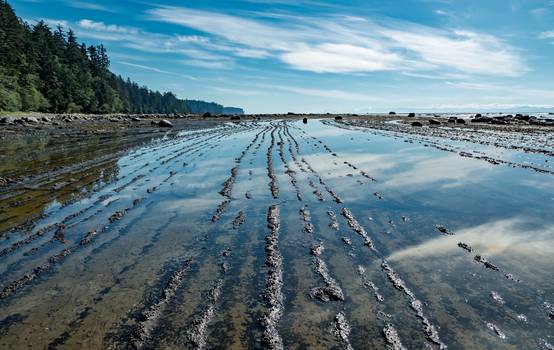
Label: No Watermark